Cantemir Palace in Istanbul

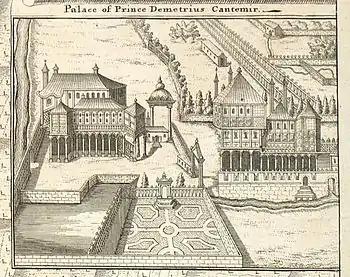
Palace of Moldavian Prince Dimitrie Cantemir in Istanbul, Ortaköy (caveat: not Bogdan Saray).

The Palace of Dimitrie Cantemir (Romanian: "Palatul lui Dimitrie Cantemir"; Turkish: "Dimitri Kantemir Saray") was a palace owned by the Prince of Moldavia Dimitrie Cantemir in Istanbul, located on the grounds of the present-day Ortaköy Mosque.